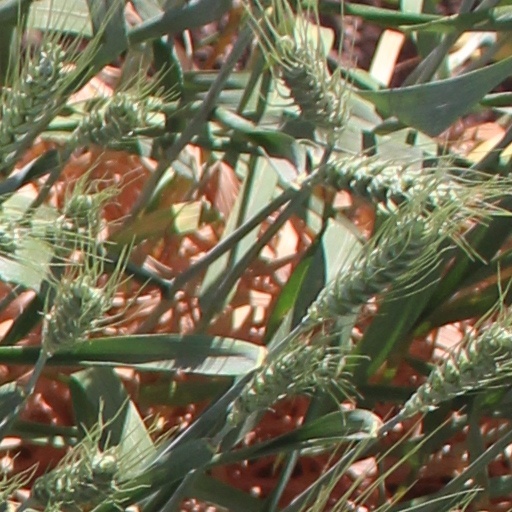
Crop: wheat